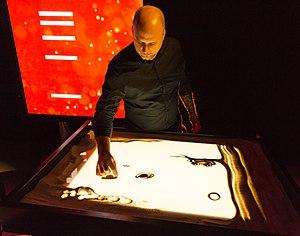
Cédric Cassimo est un compositeur et artiste visuel qui maîtrise la technique d'animation de sable. D'origine suisse et italienne, né le 27 septembre 1975, il vit actuellement en Suisse romande.